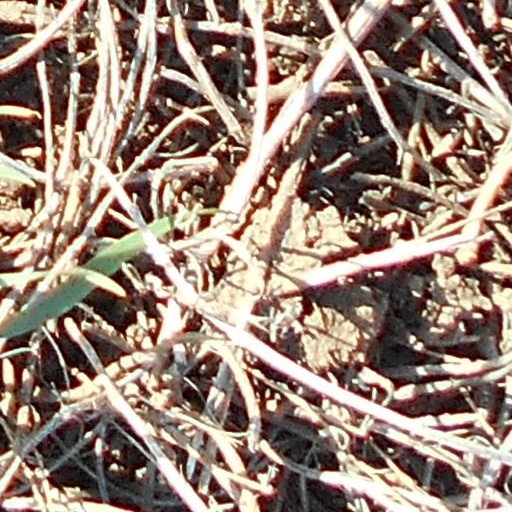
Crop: wheat